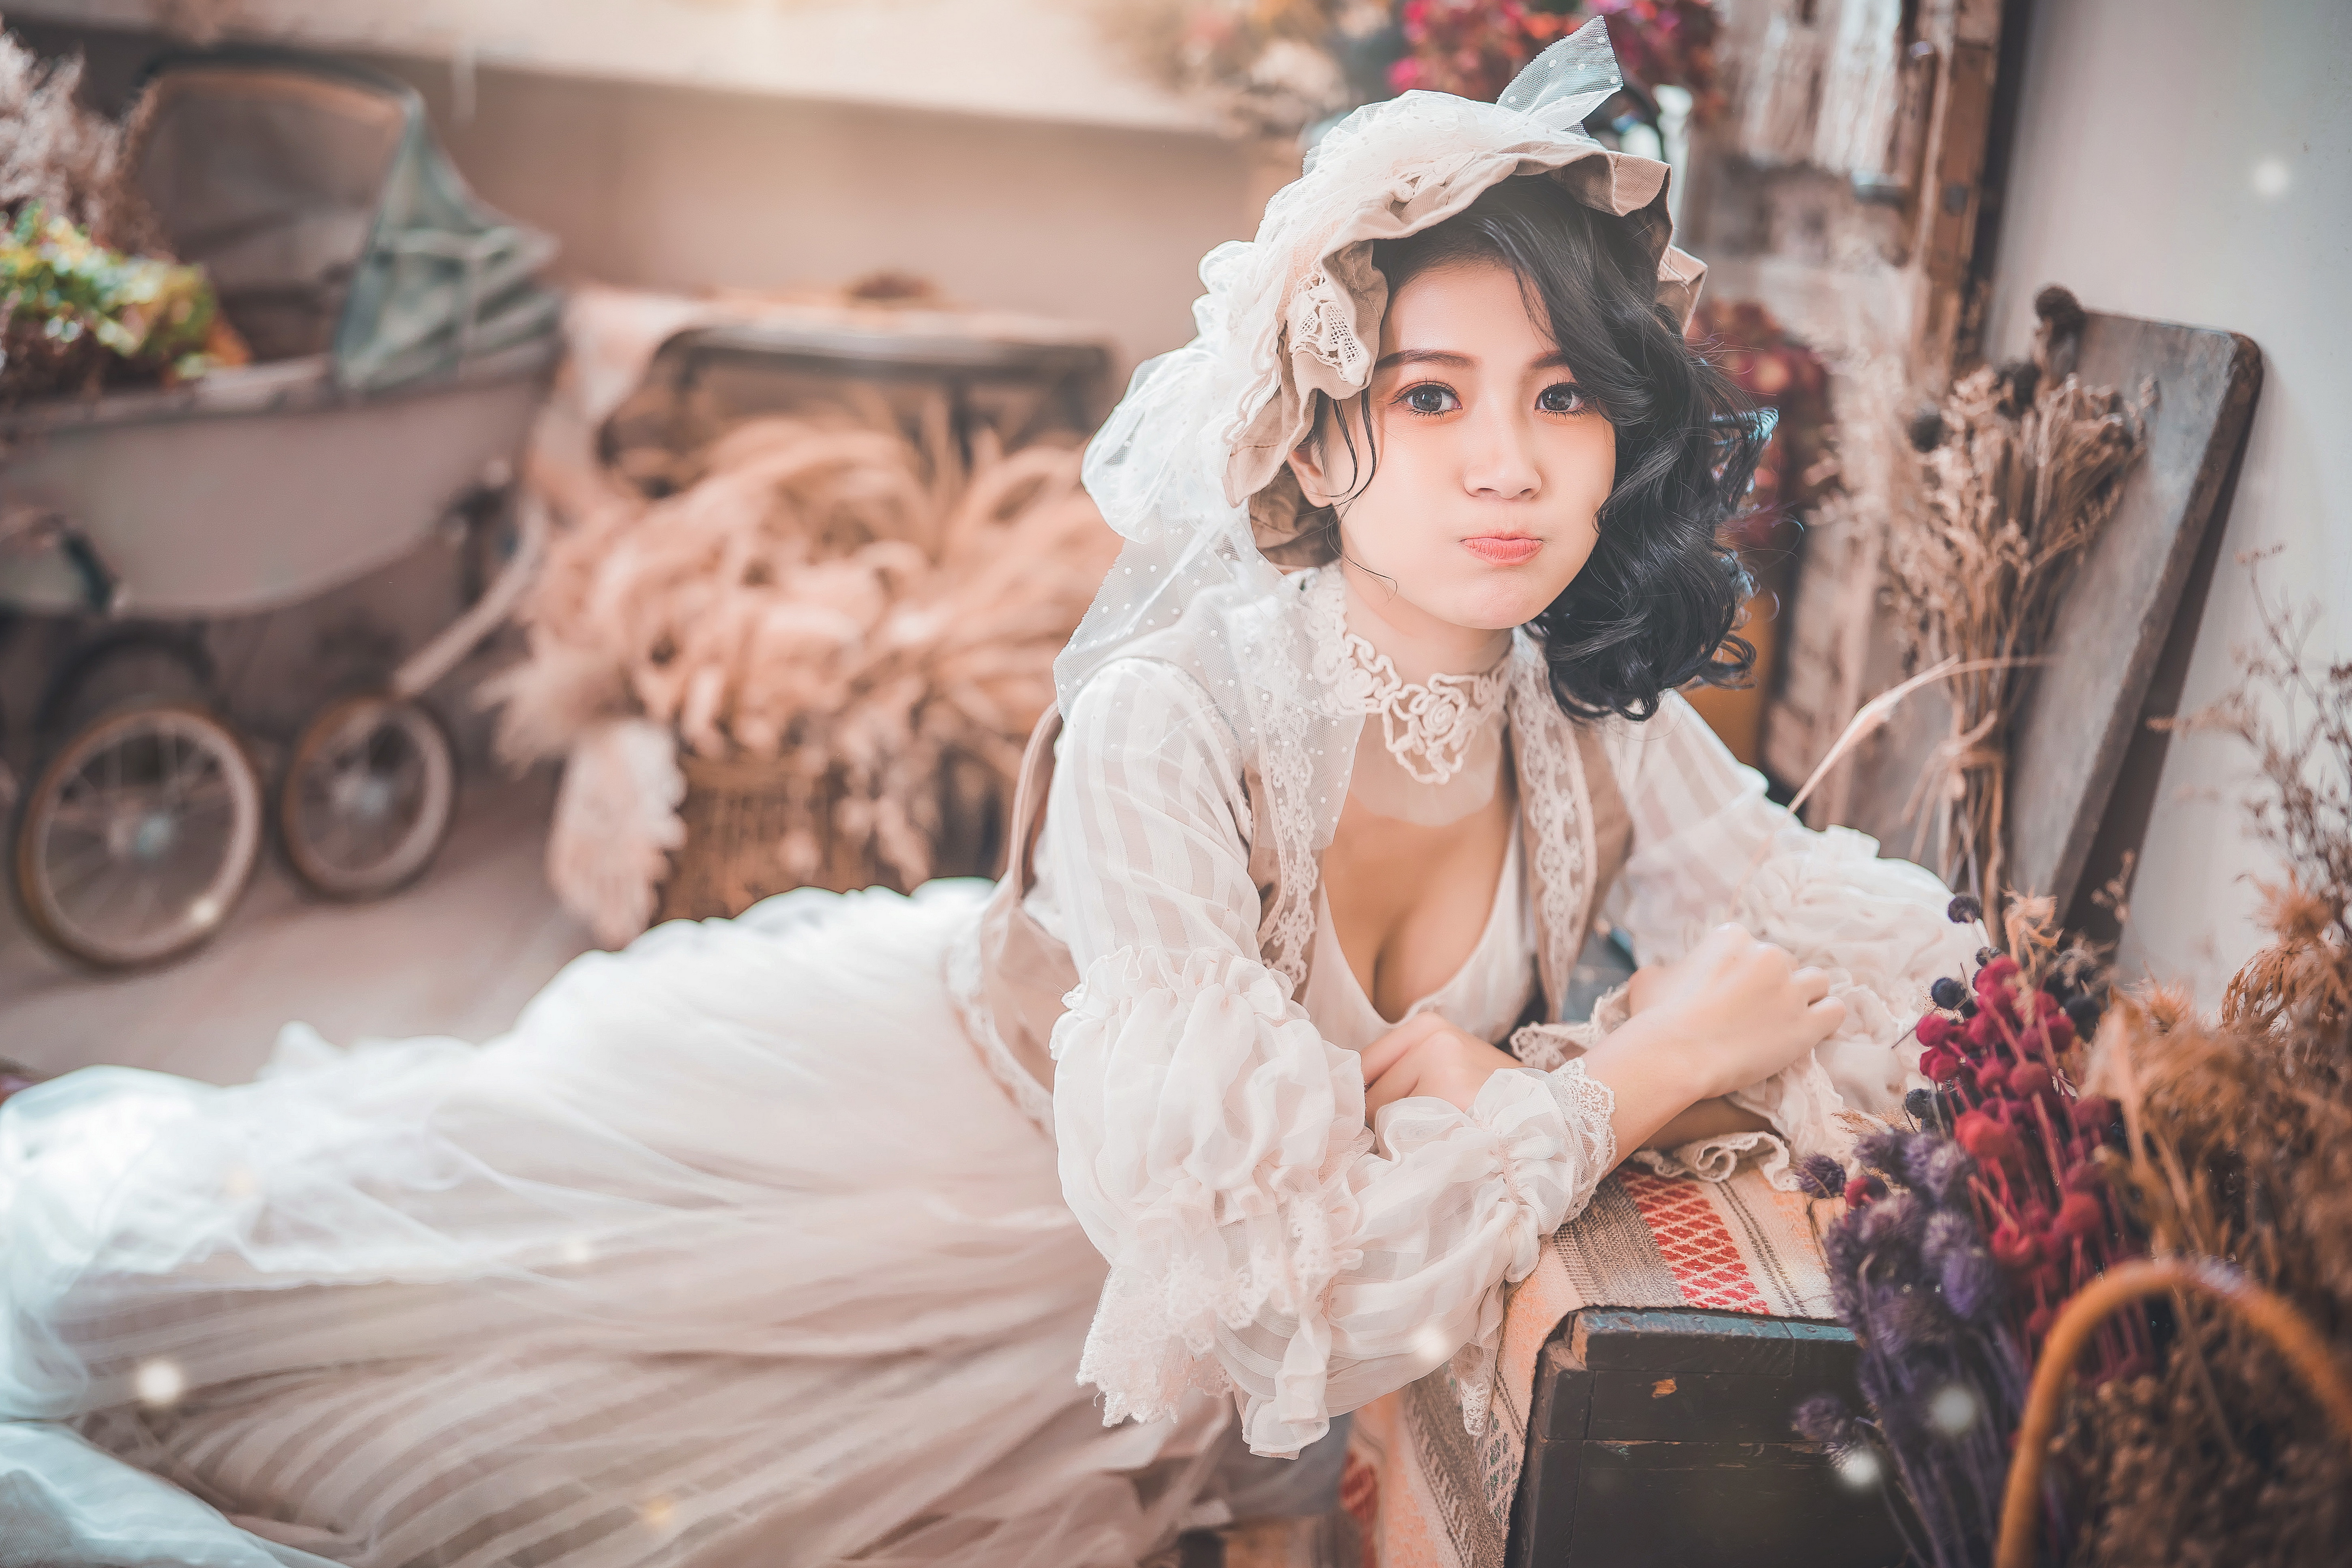
women, lady, model, person, photography, wallpaper, asian, dress, fashion accessory, headgear, hair accessory, fashion, headpiece, embellishment, costume, natural material, gown, peach, photo shoot, costume design, wedding dress, lace, fur, fashion model, haute couture, ruffle, day dress, makeover, Victorian fashion, portrait photography, fashion design, animal product, See through clothing, bridal clothing, floral design, bride, bridal party dress, vintage clothing